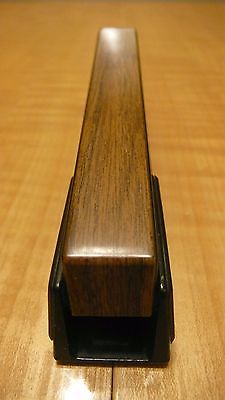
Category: stapler